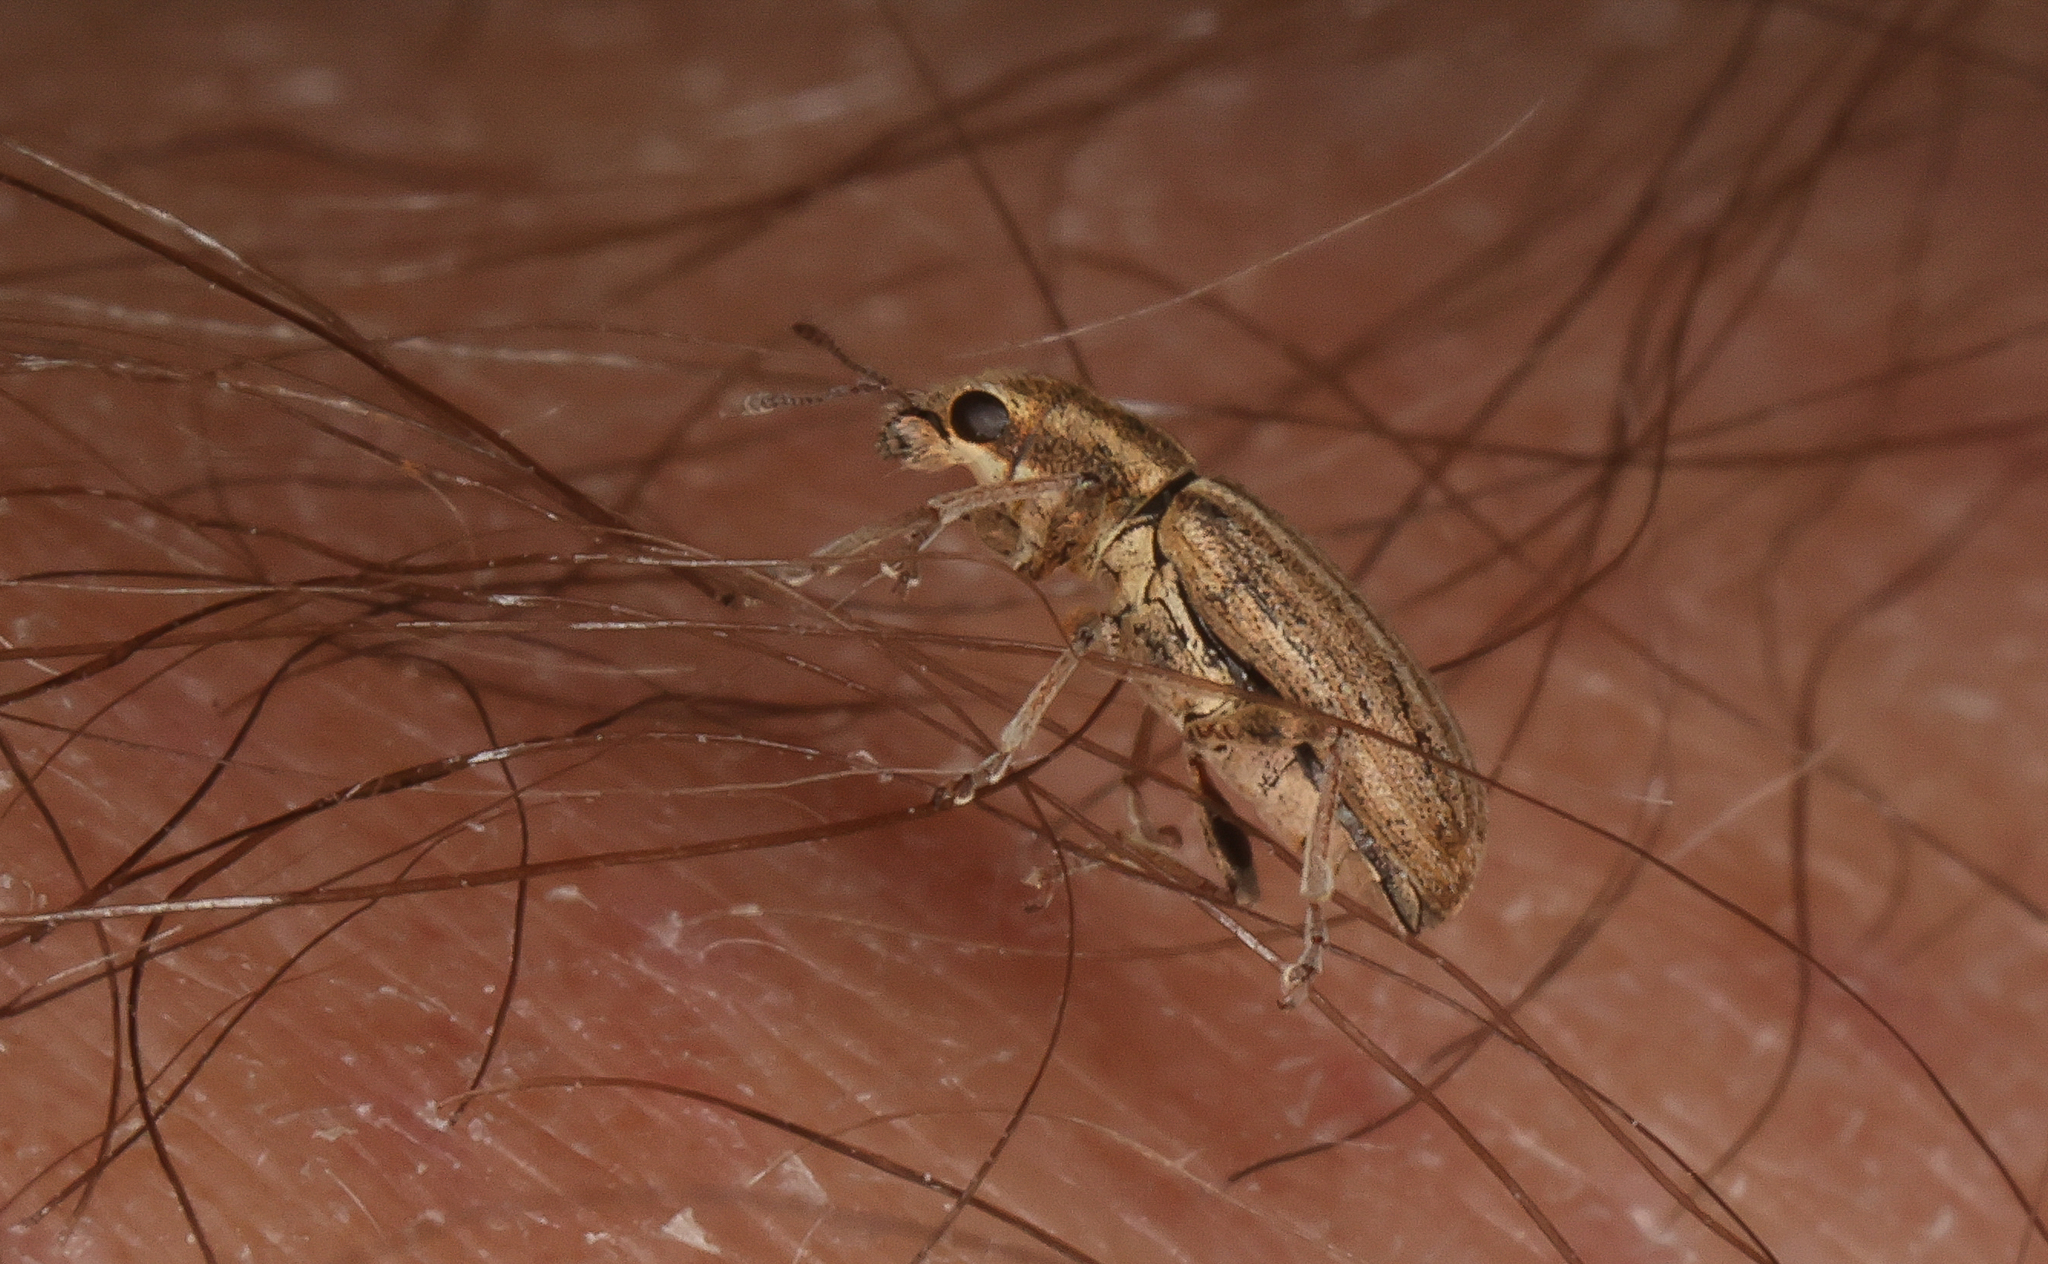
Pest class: pea_leaf_weevil